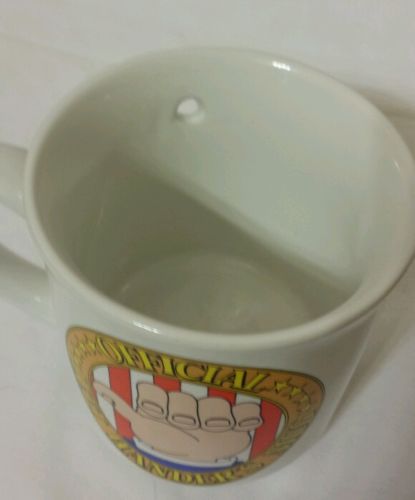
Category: mug